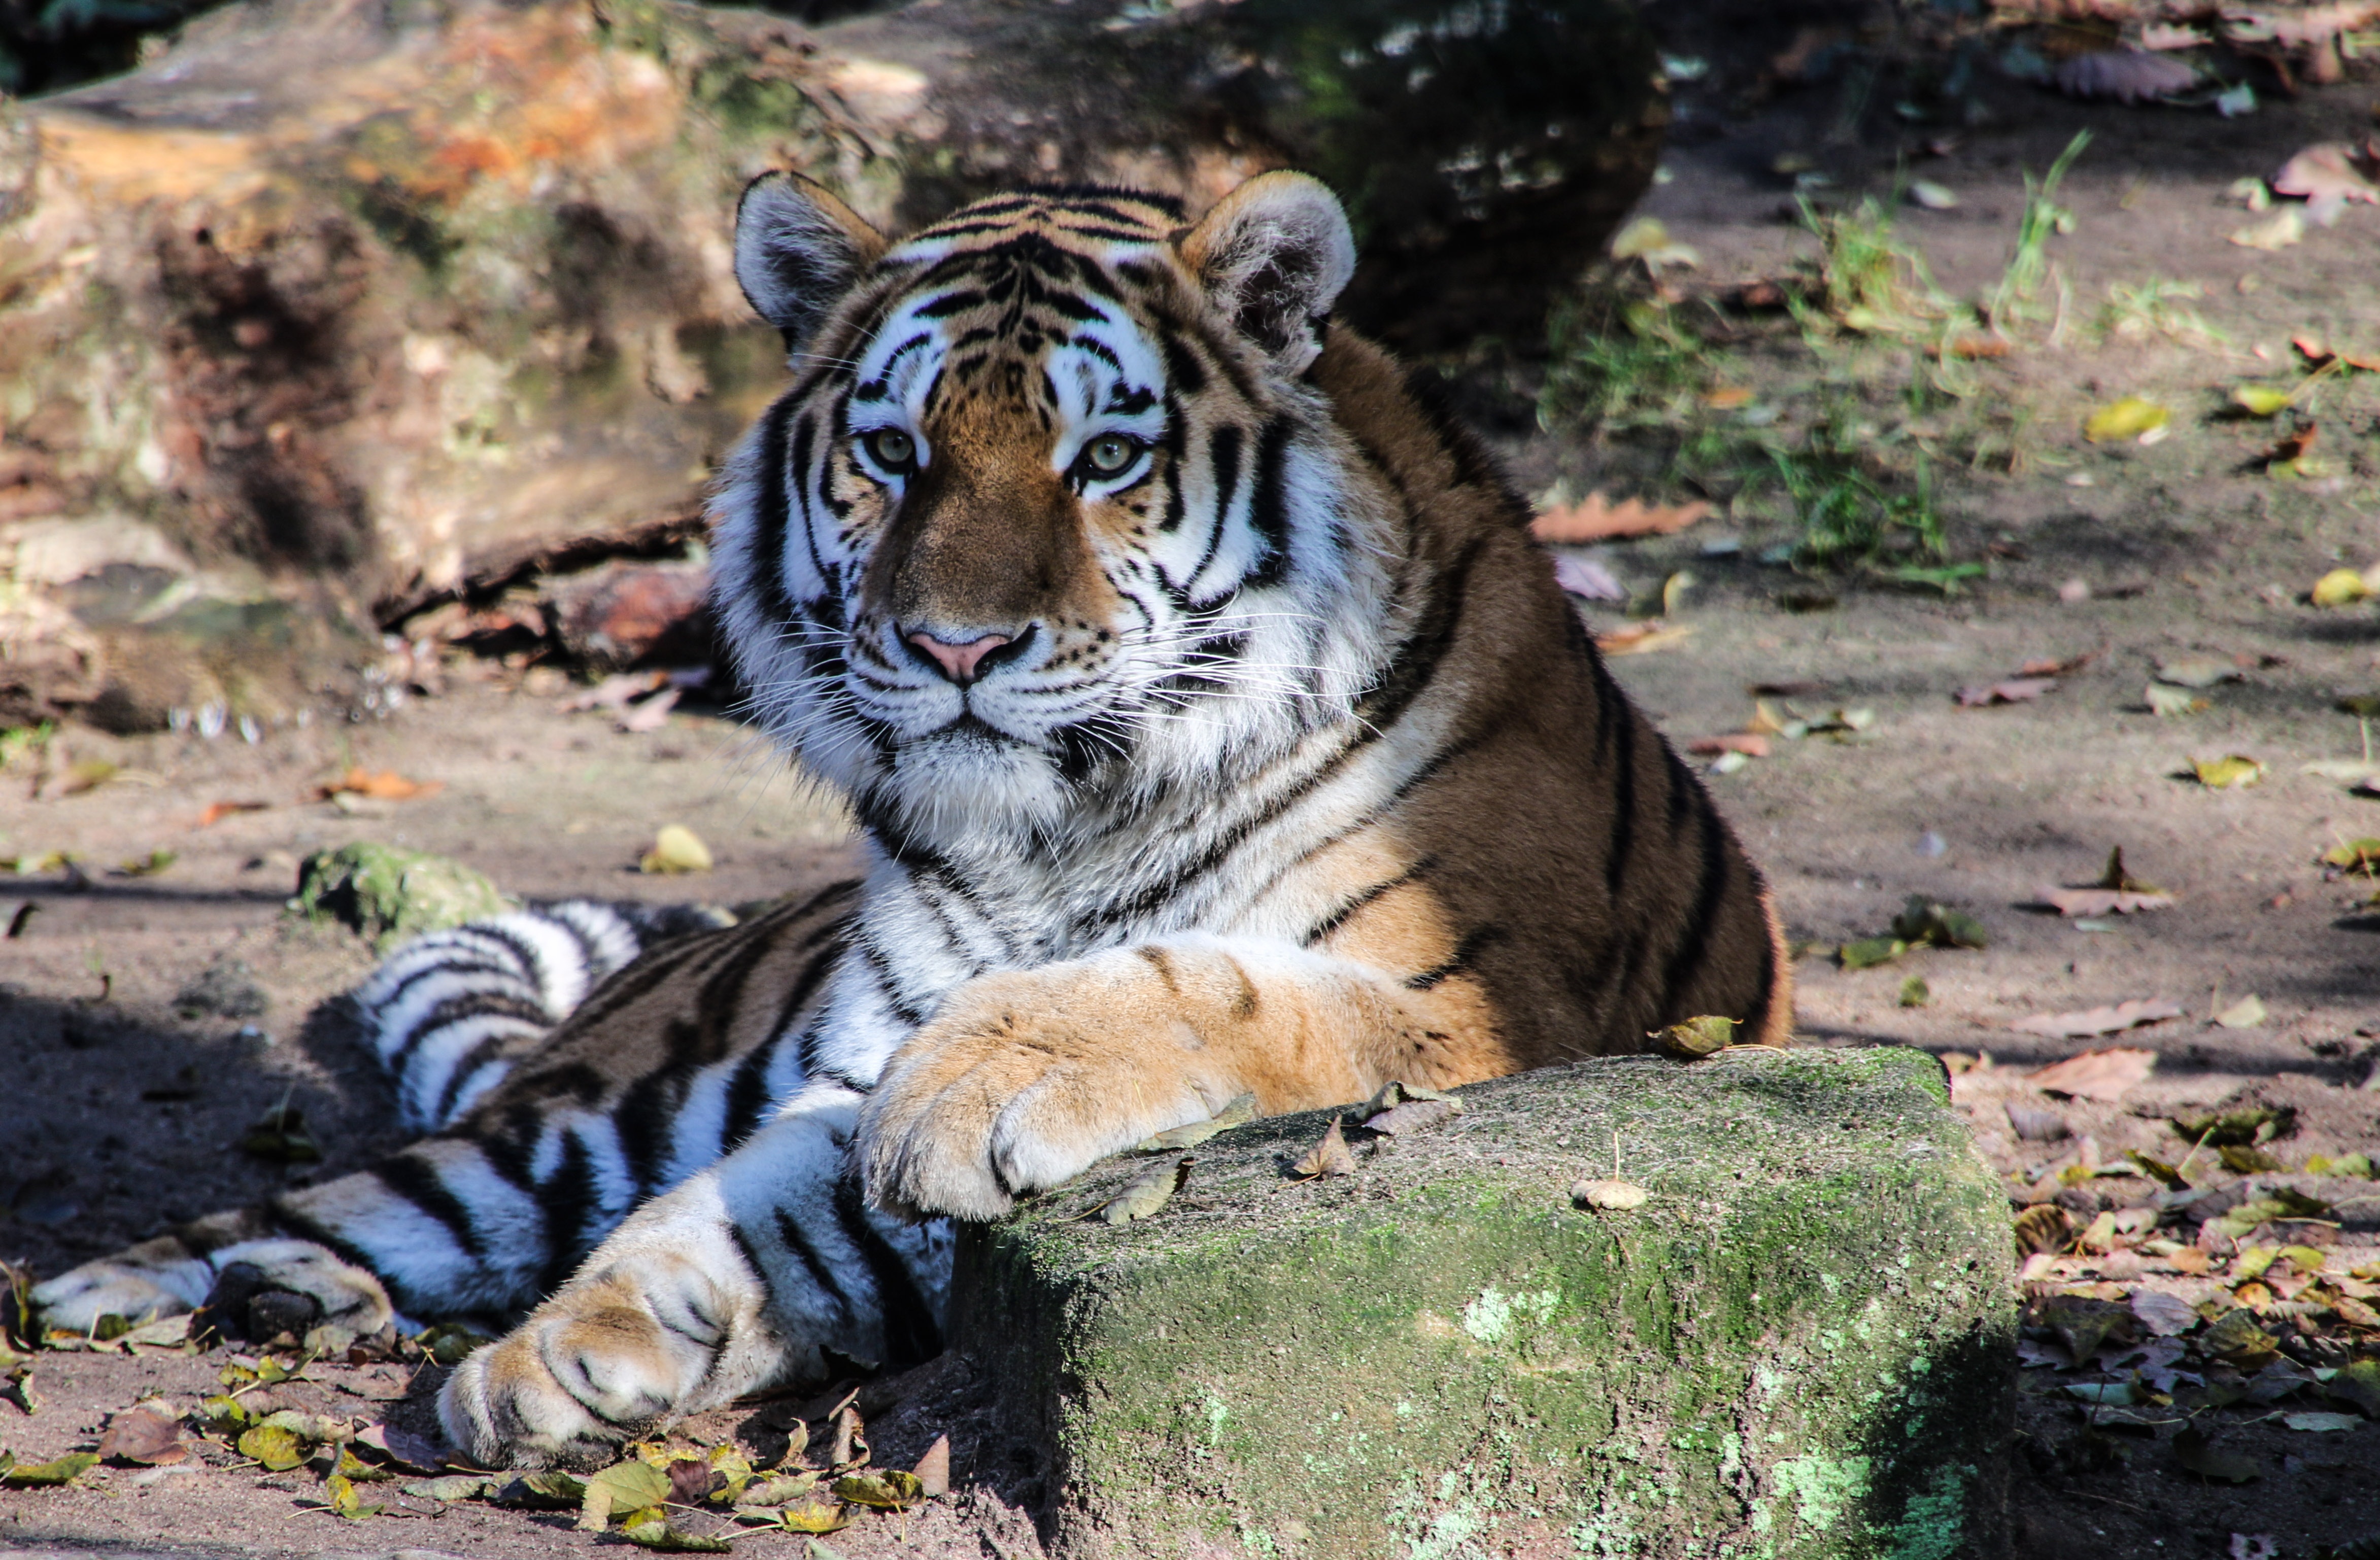
animal, recreation, wildlife, zoo, cat, mammal, predator, fauna, tiger, vertebrate, dangerous, big cats, cat like mammal